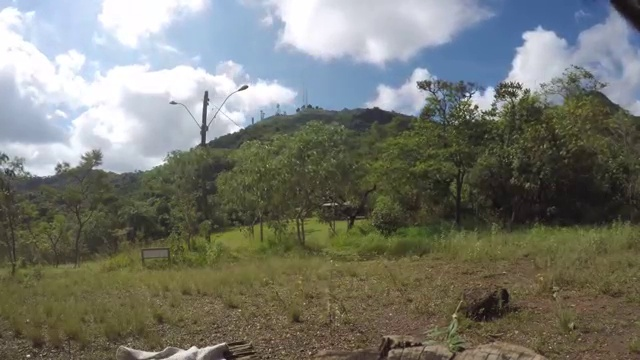
Fire: no
Smoke: no